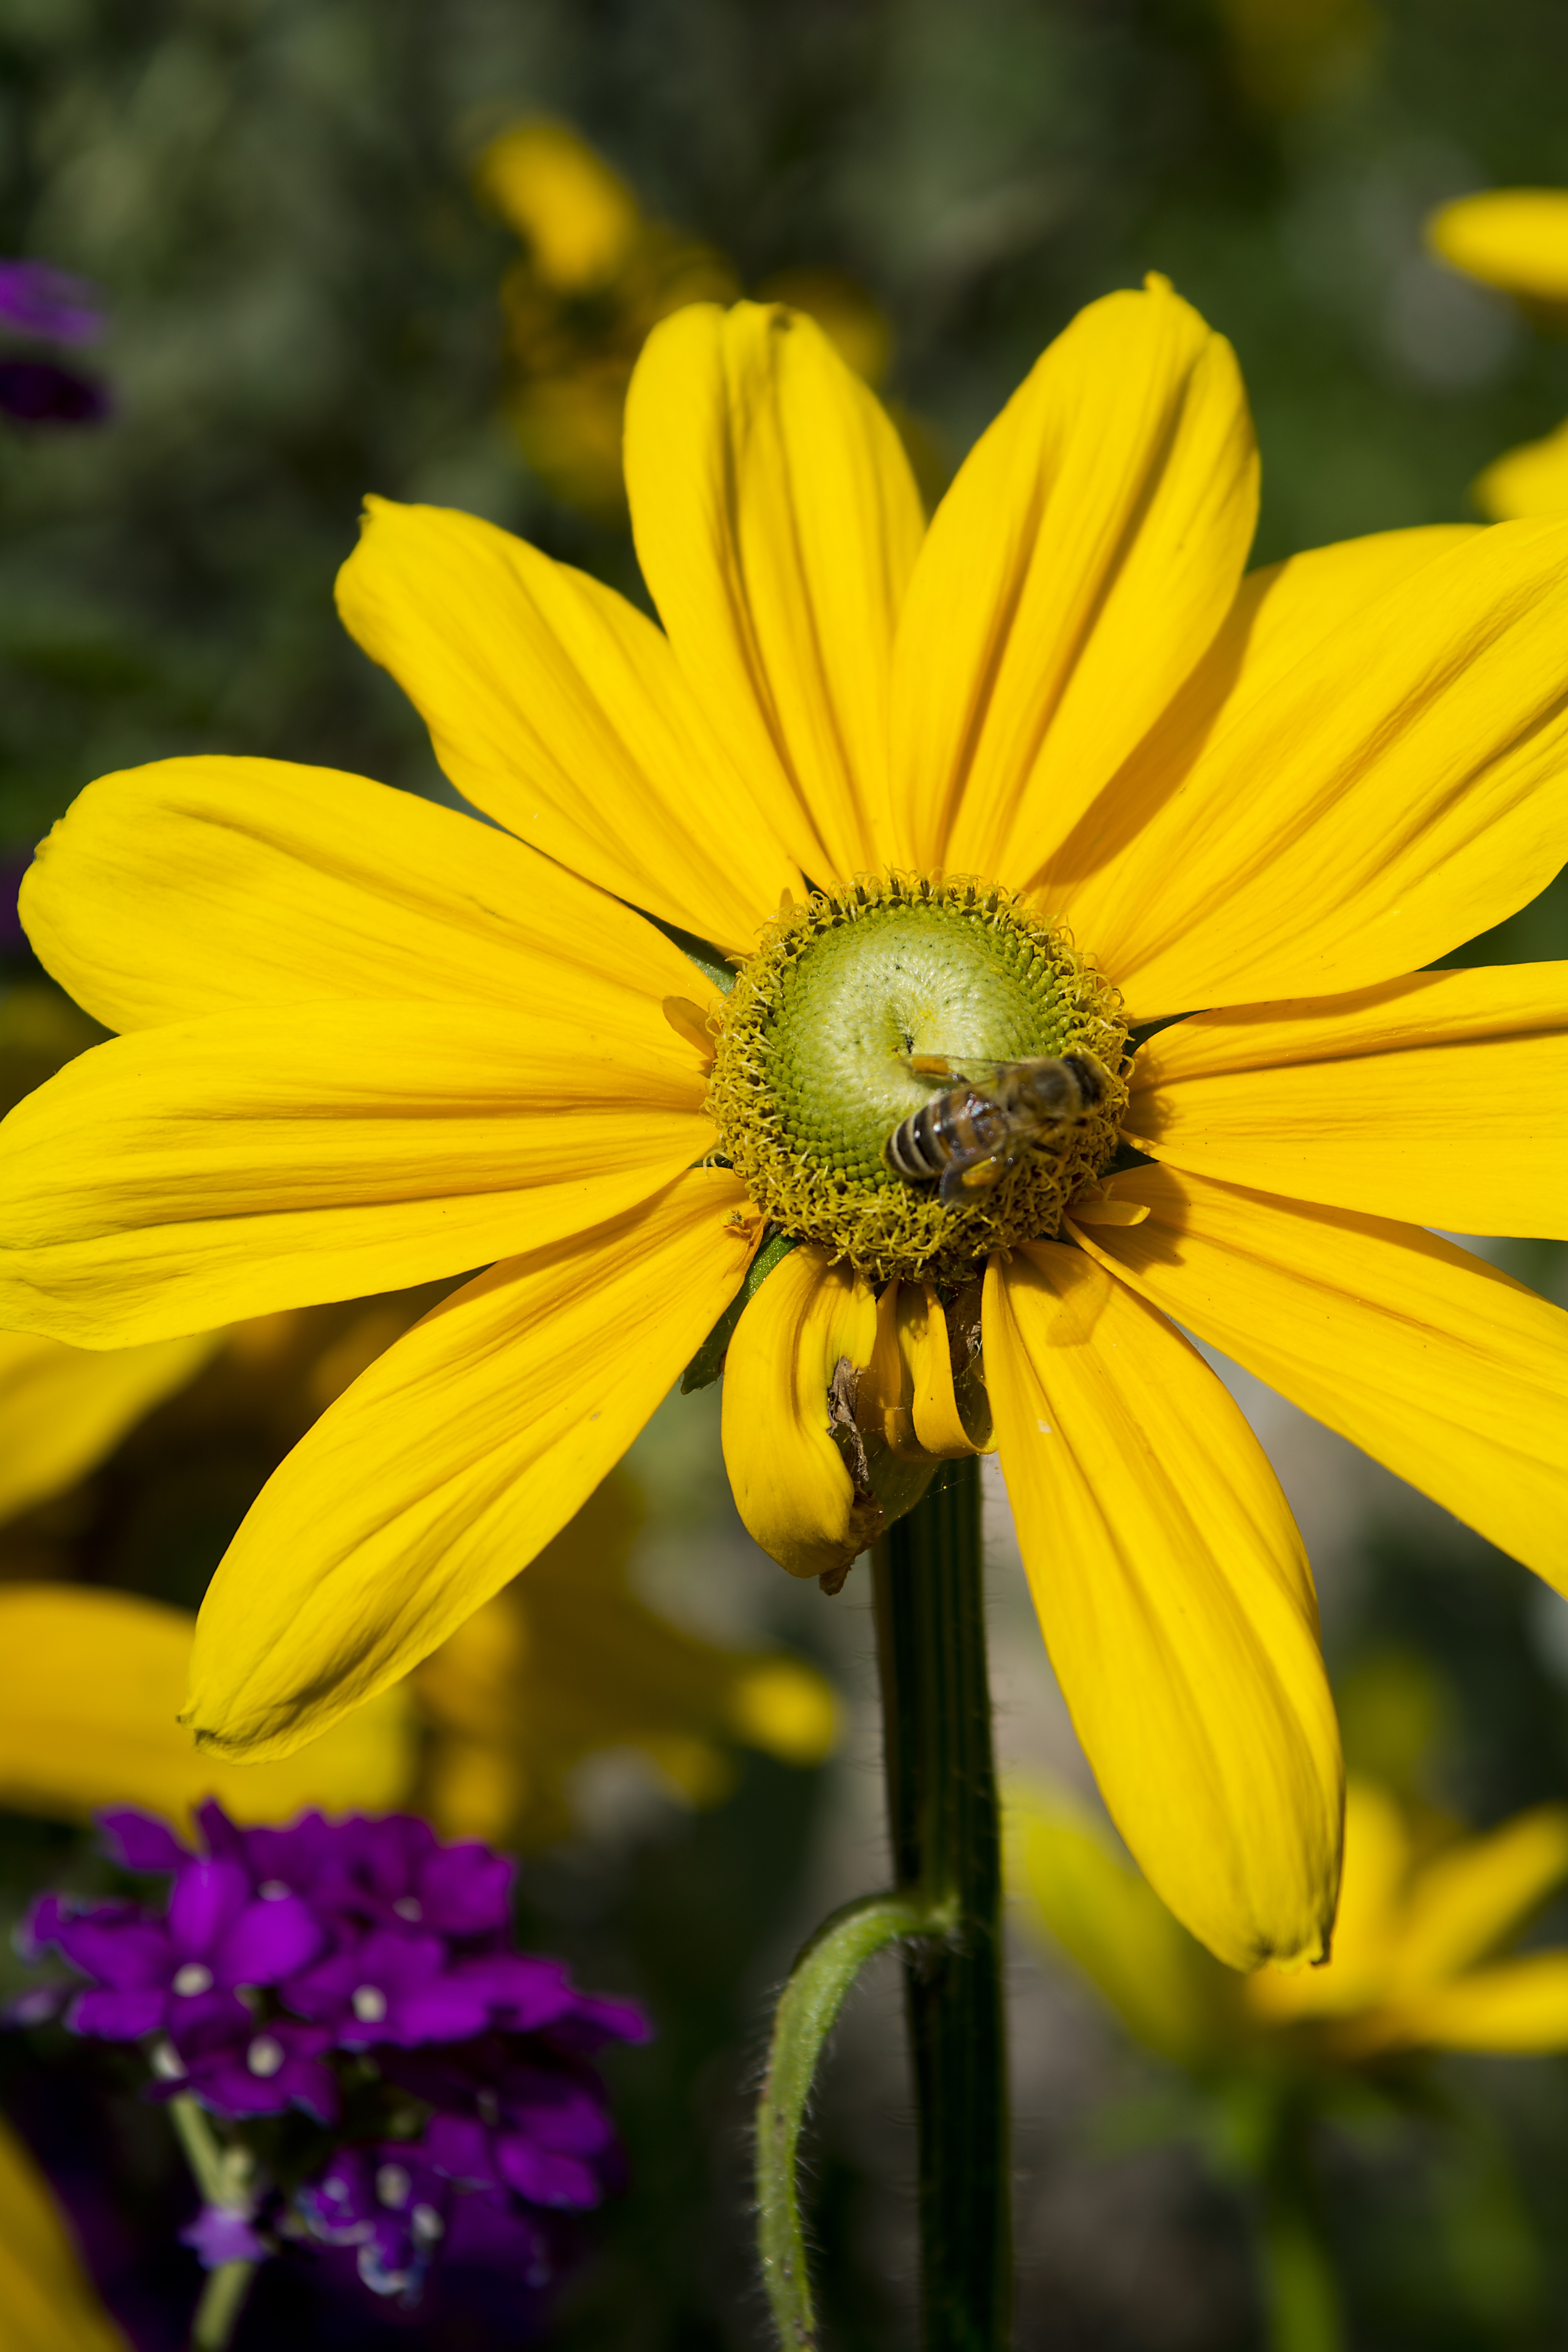
nature, plant, photography, meadow, flower, petal, bloom, summer, green, insect, botany, yellow, garden, flora, fauna, plants, wildflower, flowers, close up, netherlands, wasp, nectar, macro photography, garden plant, flowering plant, daisy family, annual plant, plant stem, land plant